ABS Jets

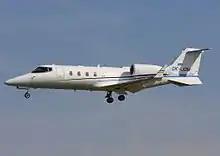
Learjet 60XR ABS Jets in 2013

In 2007, ABS Jets acquired the hangar at Prague Václav Havel Airport.